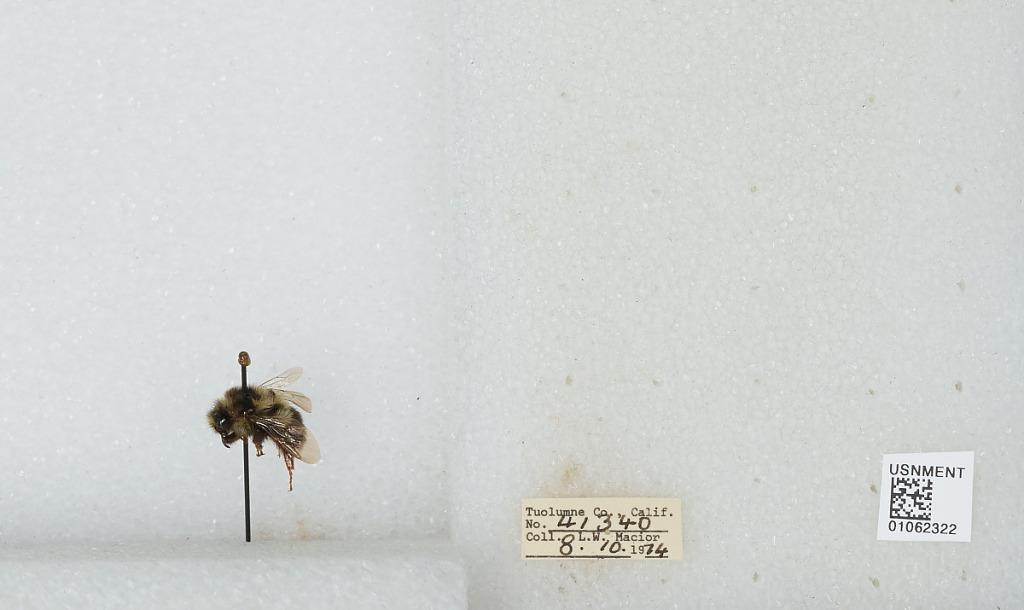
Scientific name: Bombus bifarius nearcticus
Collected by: L. Macior
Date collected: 1974-8-10
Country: United States
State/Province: California
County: Tuolumne
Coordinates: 38.02, -119.94